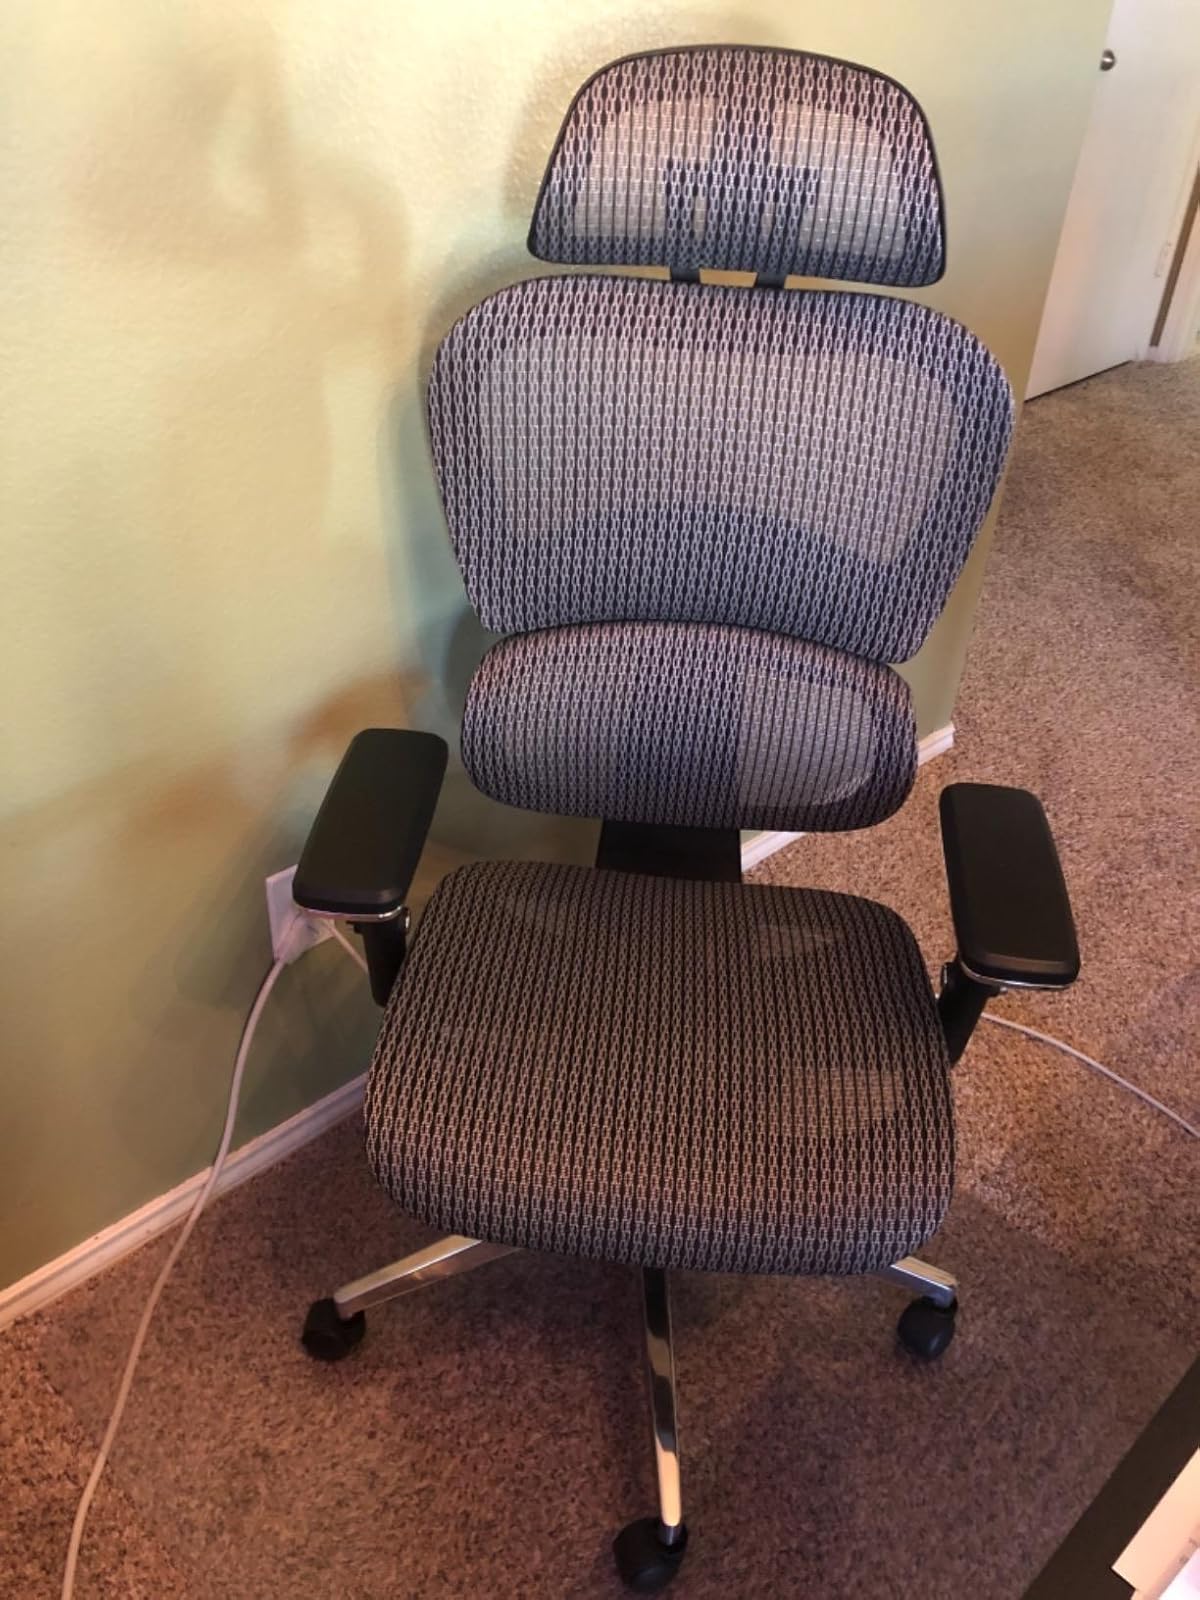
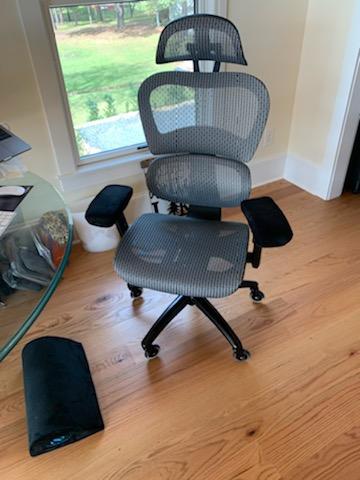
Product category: items_chair
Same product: yes